German battleship Bismarck

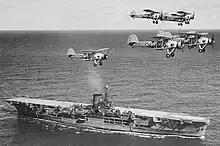
The aircraft carrier with a flight of Swordfish overhead

On 5 May 1941, Hitler and Wilhelm Keitel, with a large entourage, arrived to view "Bismarck" and "Tirpitz" in Gotenhafen. The men were given an extensive tour of the ships, after which Hitler met Lütjens to discuss the forthcoming mission. On 16 May, Lütjens reported that "Bismarck" and "Prinz Eugen" were fully prepared for Operation Rheinübung; he was therefore ordered to proceed with the mission on the evening of 19 May. As part of the operational plans, a group of eighteen supply ships would be positioned to support "Bismarck" and "Prinz Eugen". Four U-boats would be placed along the convoy routes between Halifax and Britain to scout for the raiders.